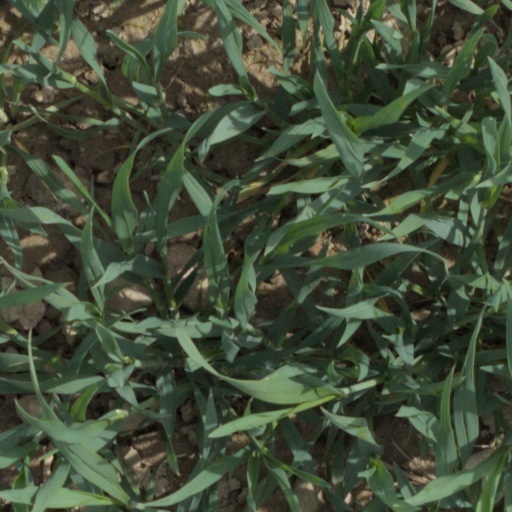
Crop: wheat